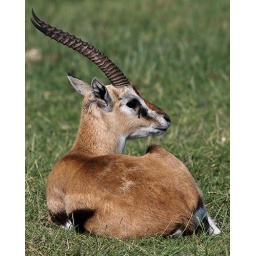
You normally see these guys on the grass areas near the lake in Nakuru